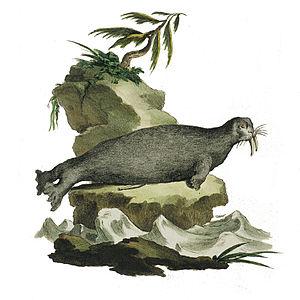
Le morse est une espèce de grands mammifères marins, unique représentant actuel de son genre, Odobenus, ainsi que de sa famille, celle des Odobenidae. Il possède une répartition discontinue circumpolaire dans l'océan Arctique et sa périphérie, comme le nord de l'Atlantique ou encore la mer de Béring, au nord du Pacifique. Deux à trois sous-espèces sont distinguées par leur taille et l'aspect de leurs défenses : O. r. rosmarus trouvée dans l'Atlantique, O. r. divergens, occupant le Pacifique et O. r. laptevi, au statut discuté, vivant en mer de Laptev.